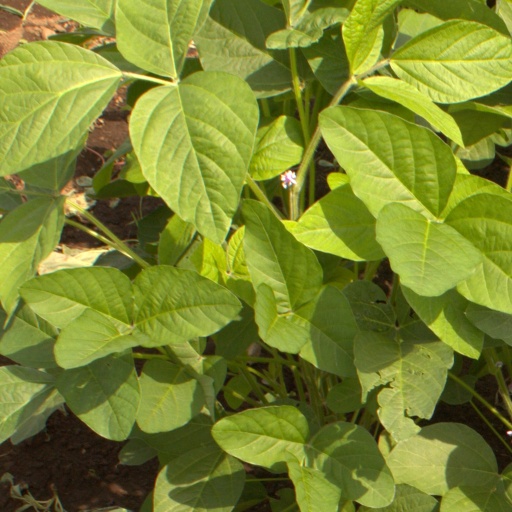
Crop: soybean